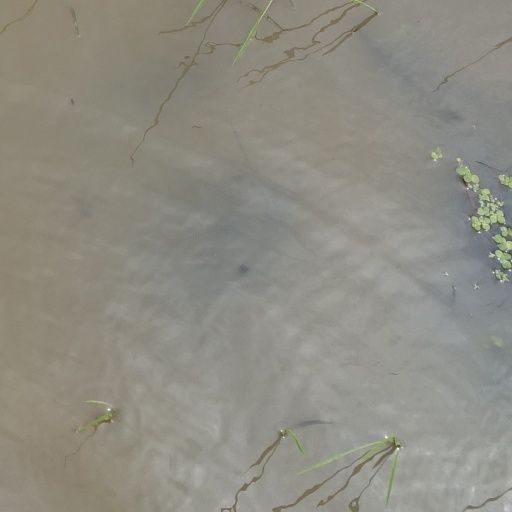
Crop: rice